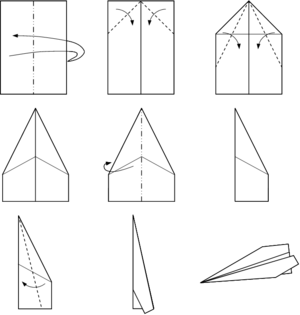
Un avion de papier est un pliage que l'on fabrique artisanalement en pliant du papier de manière qu'il puisse planer comme le ferait un planeur.